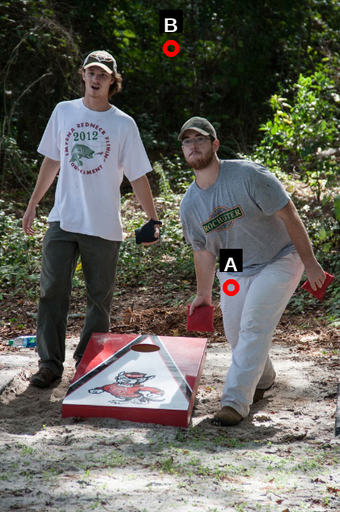
Question: Two points are circled on the image, labeled by A and B beside each circle. Which point is closer to the camera?
Select from the following choices.
(A) A is closer
(B) B is closer
Answer: A